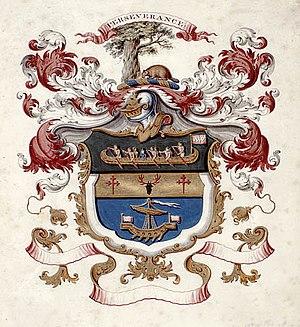
Le Beaver Club est un club social fondé en 1785 à Montréal par la Compagnie du Nord-Ouest. Il regroupait des marchands principalement anglophones mais également francophones engagés activement dans la traite des fourrures. Il cesse d'exister en 1827.
La Compagnie du Nord-Ouest ou The North West Company est une entreprise canadienne fondée historiquement à Montréal durant l'hiver 1783-1784 pour la traite des fourrures. De nos jours, la compagnie possède des magasins un peu partout dans le monde mais surtout dans les régions nordiques du Canada et en Alaska.